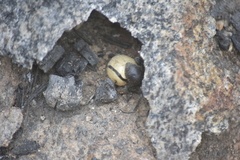
Species: Lactrodectus_hesperus